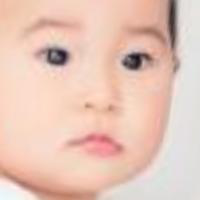
Age group: age 01-10